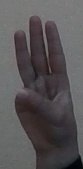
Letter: thaa